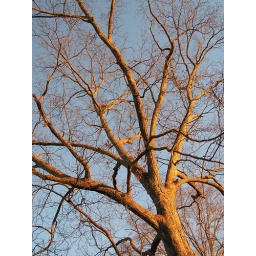
Sunset light gives a bare pecan tree a little warmth in mid-winter.